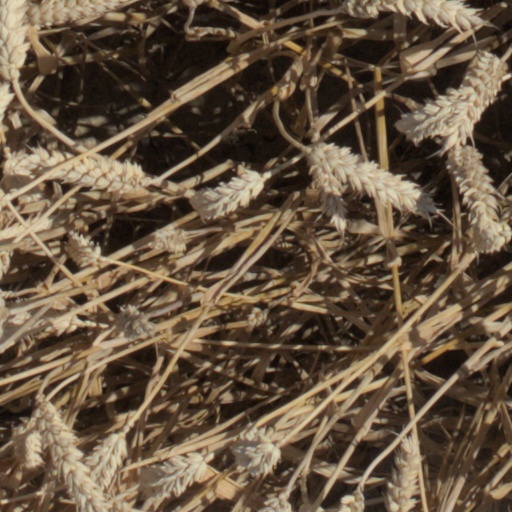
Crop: wheat